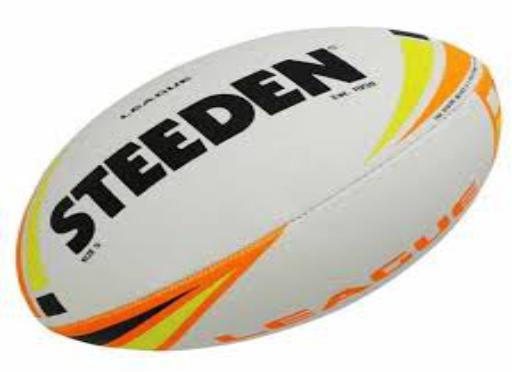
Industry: Sports